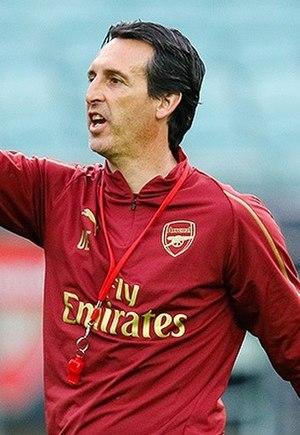
Unai Emery Etxegoien, né le 3 novembre 1971 à Fontarrabie, est un footballeur espagnol, reconverti entraîneur.